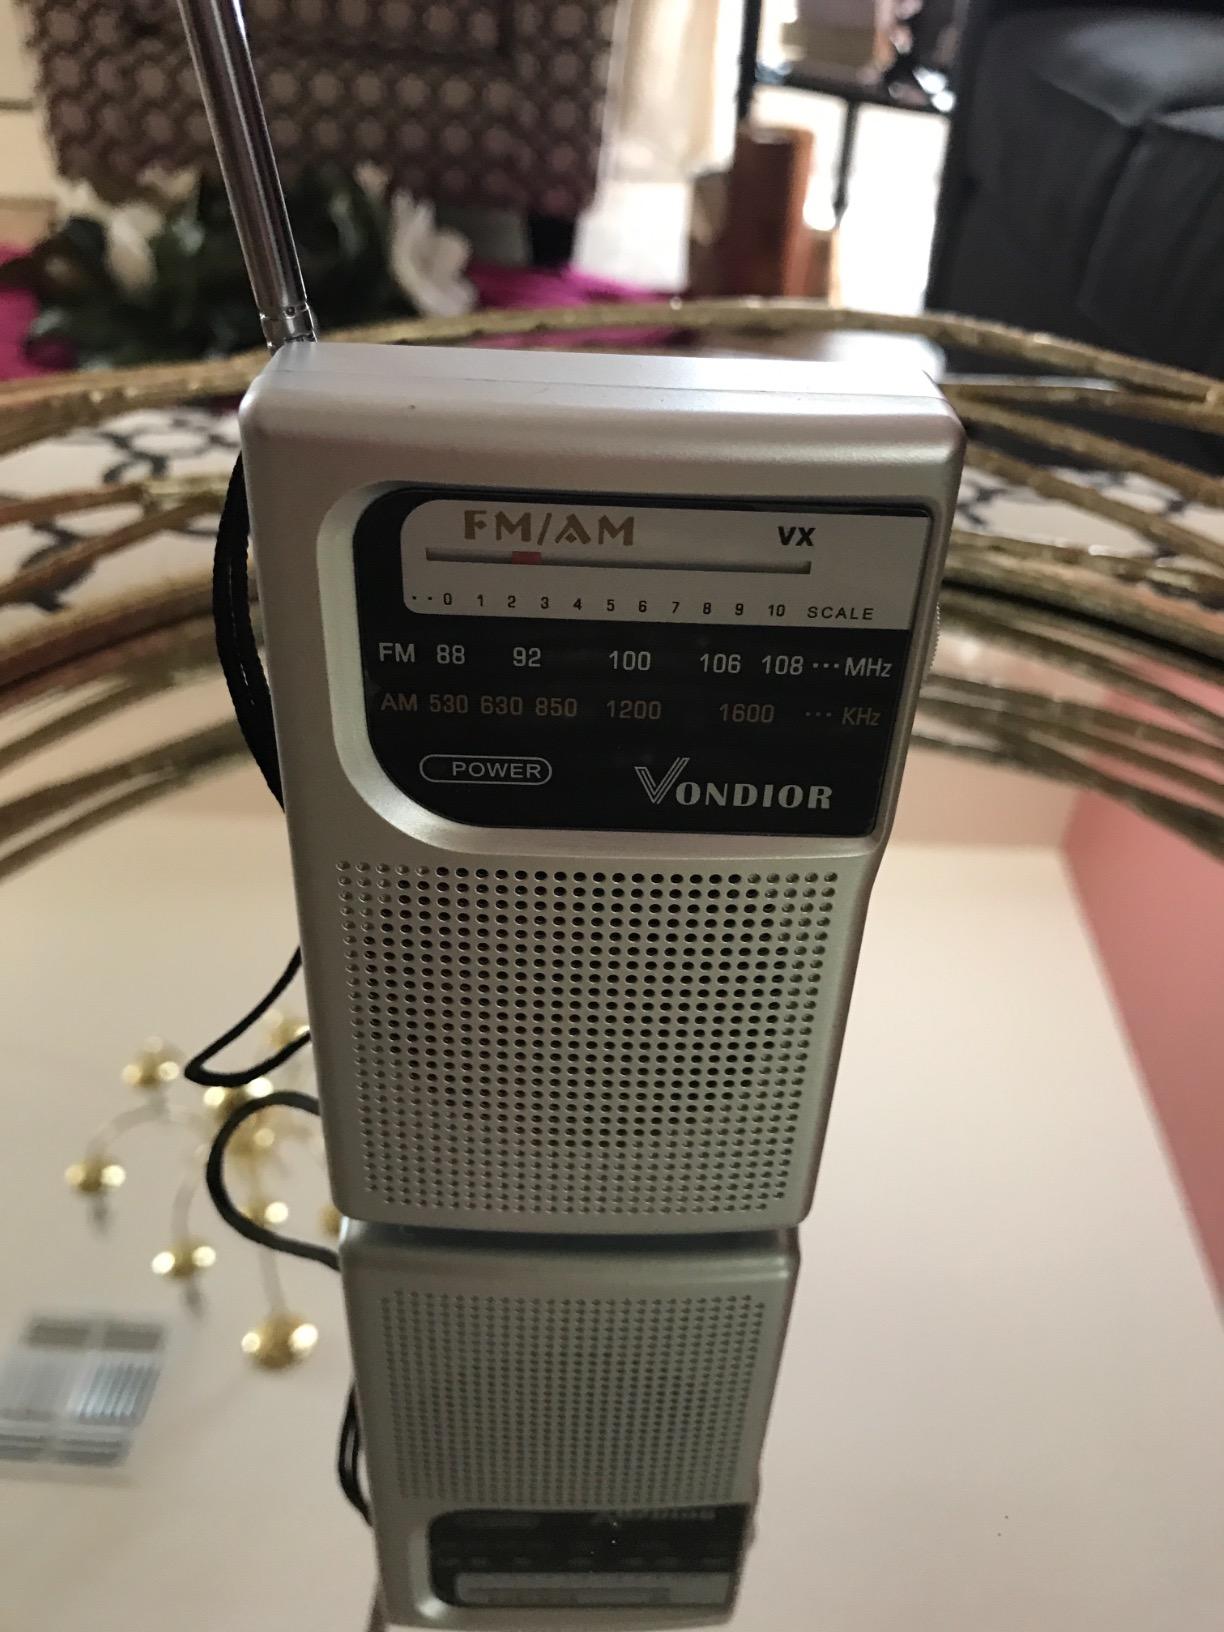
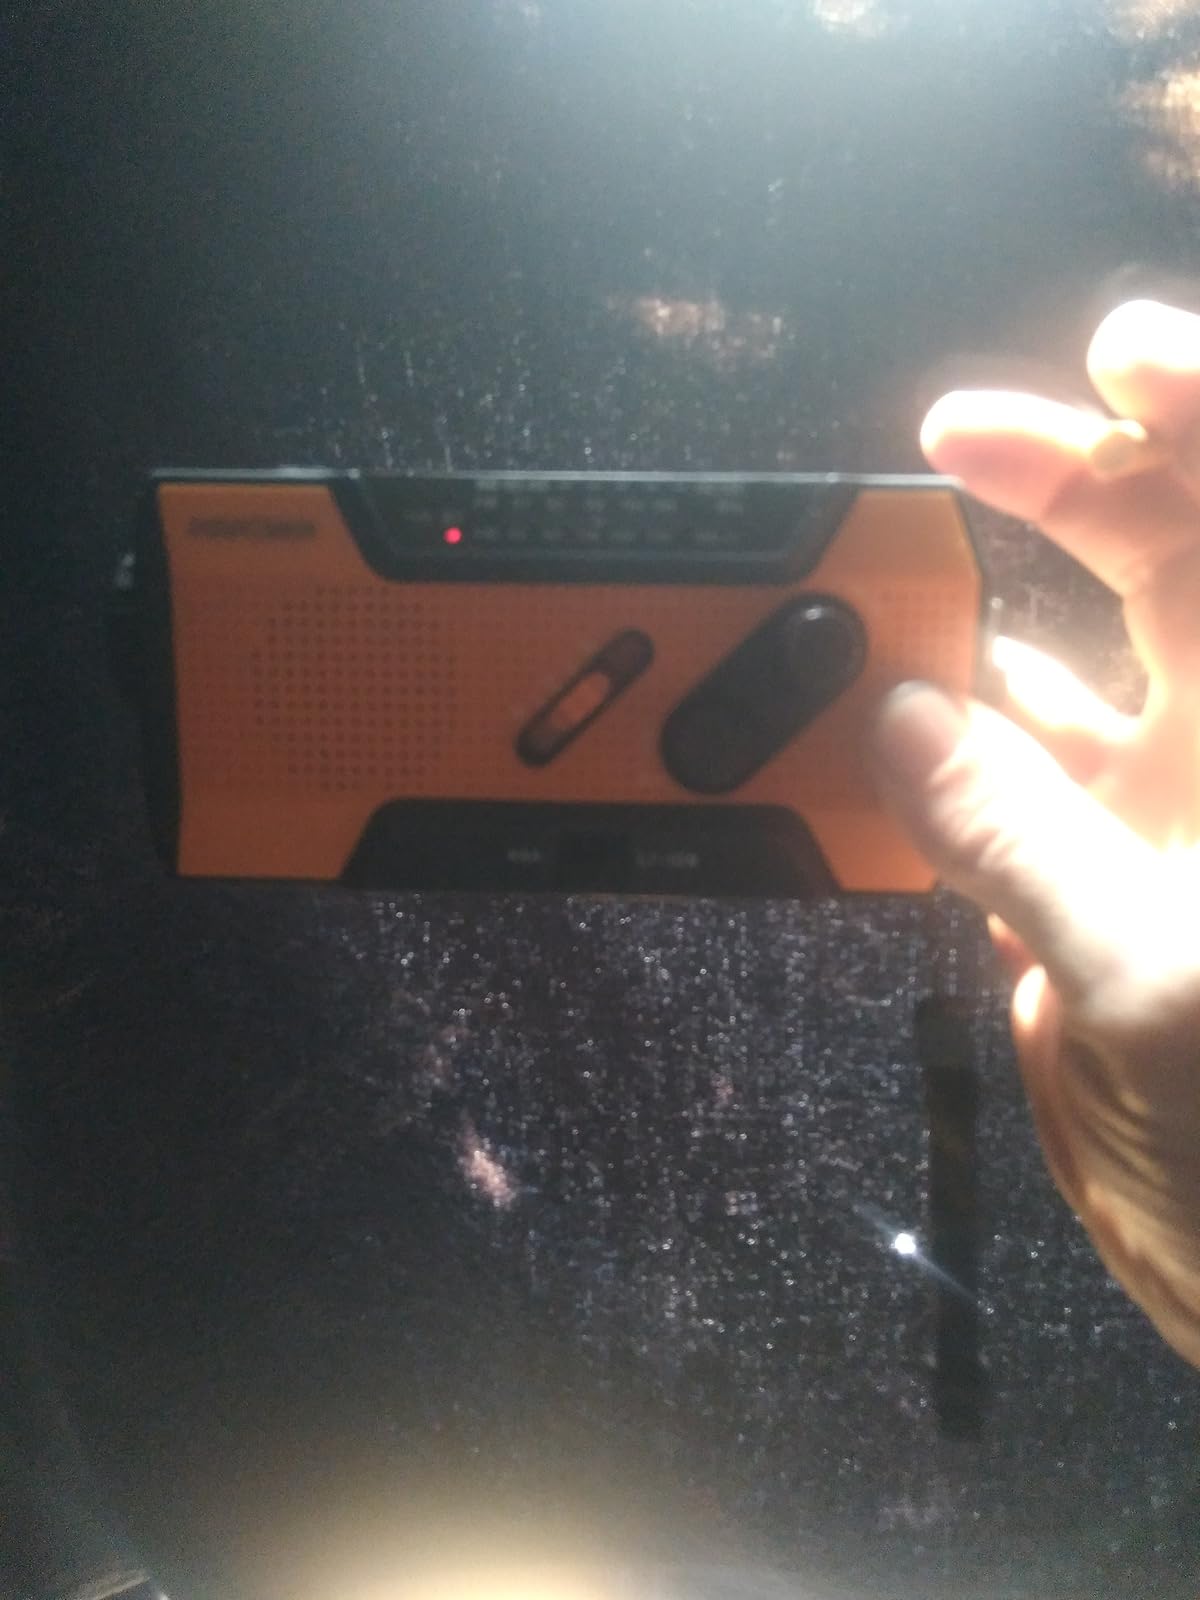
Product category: radio
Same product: no